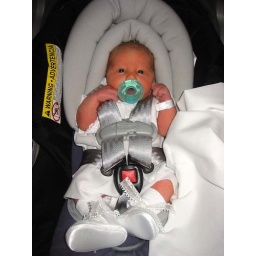
Buckled in car seat